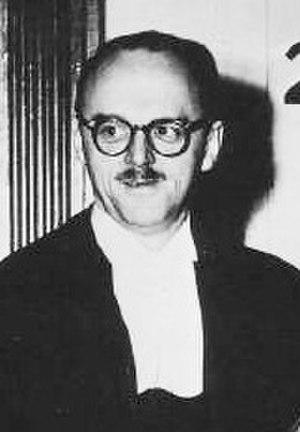
Les élections municipales de 1966 à Montréal se déroulent le 23 octobre 1966. Le maire sortant, Jean Drapeau, remporte une nette victoire au cours de ces élections.
Les élections municipales de 1978 à Montréal se déroulent le 12 novembre 1978. Le maire sortant, Jean Drapeau, déjà en poste depuis 1960, est réélu pour un mandat de quatre ans.
Les élections municipales de 1962 à Montréal se déroulent le 28 octobre 1962. Le maire sortant, Jean Drapeau, remporte une éclatante réélection en défaisant entre autres Sarto Fournier, ancien maire entre 1957 et 1960. À partir de cette élection, la ville est divisée en quinze districts ayant chacun trois conseillers élu pour un mandat de quatre ans. De plus, c'est dorénavant le maire qui choisit les membres du comité exécutif.